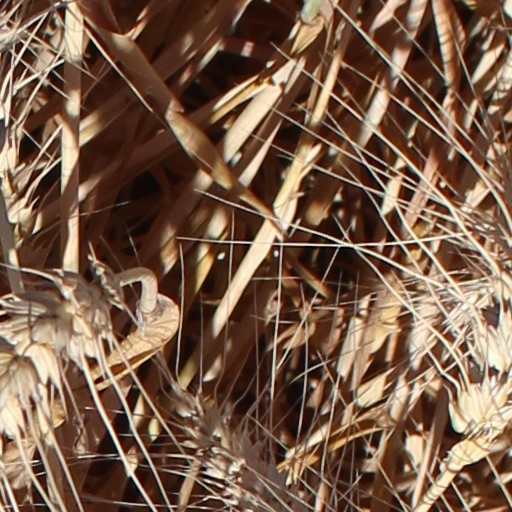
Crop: wheat